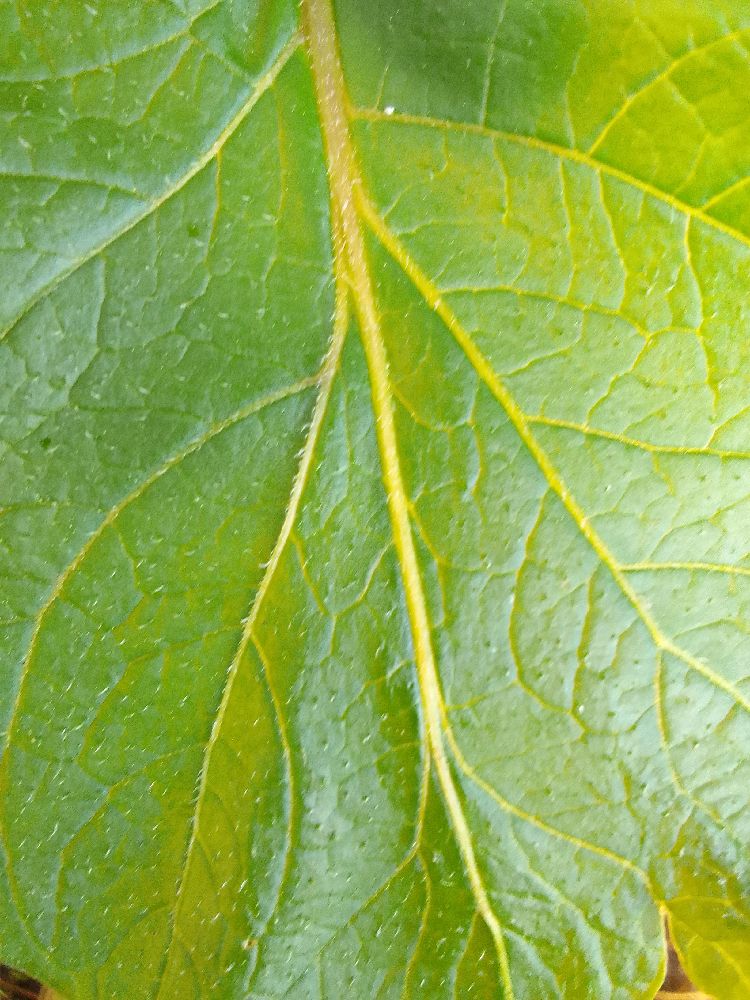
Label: Healthy